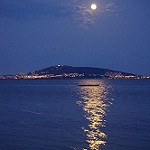
Scene: Outdoor